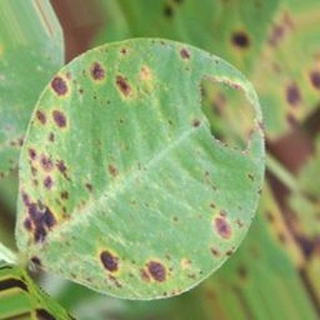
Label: groundnut_late_leaf_spot